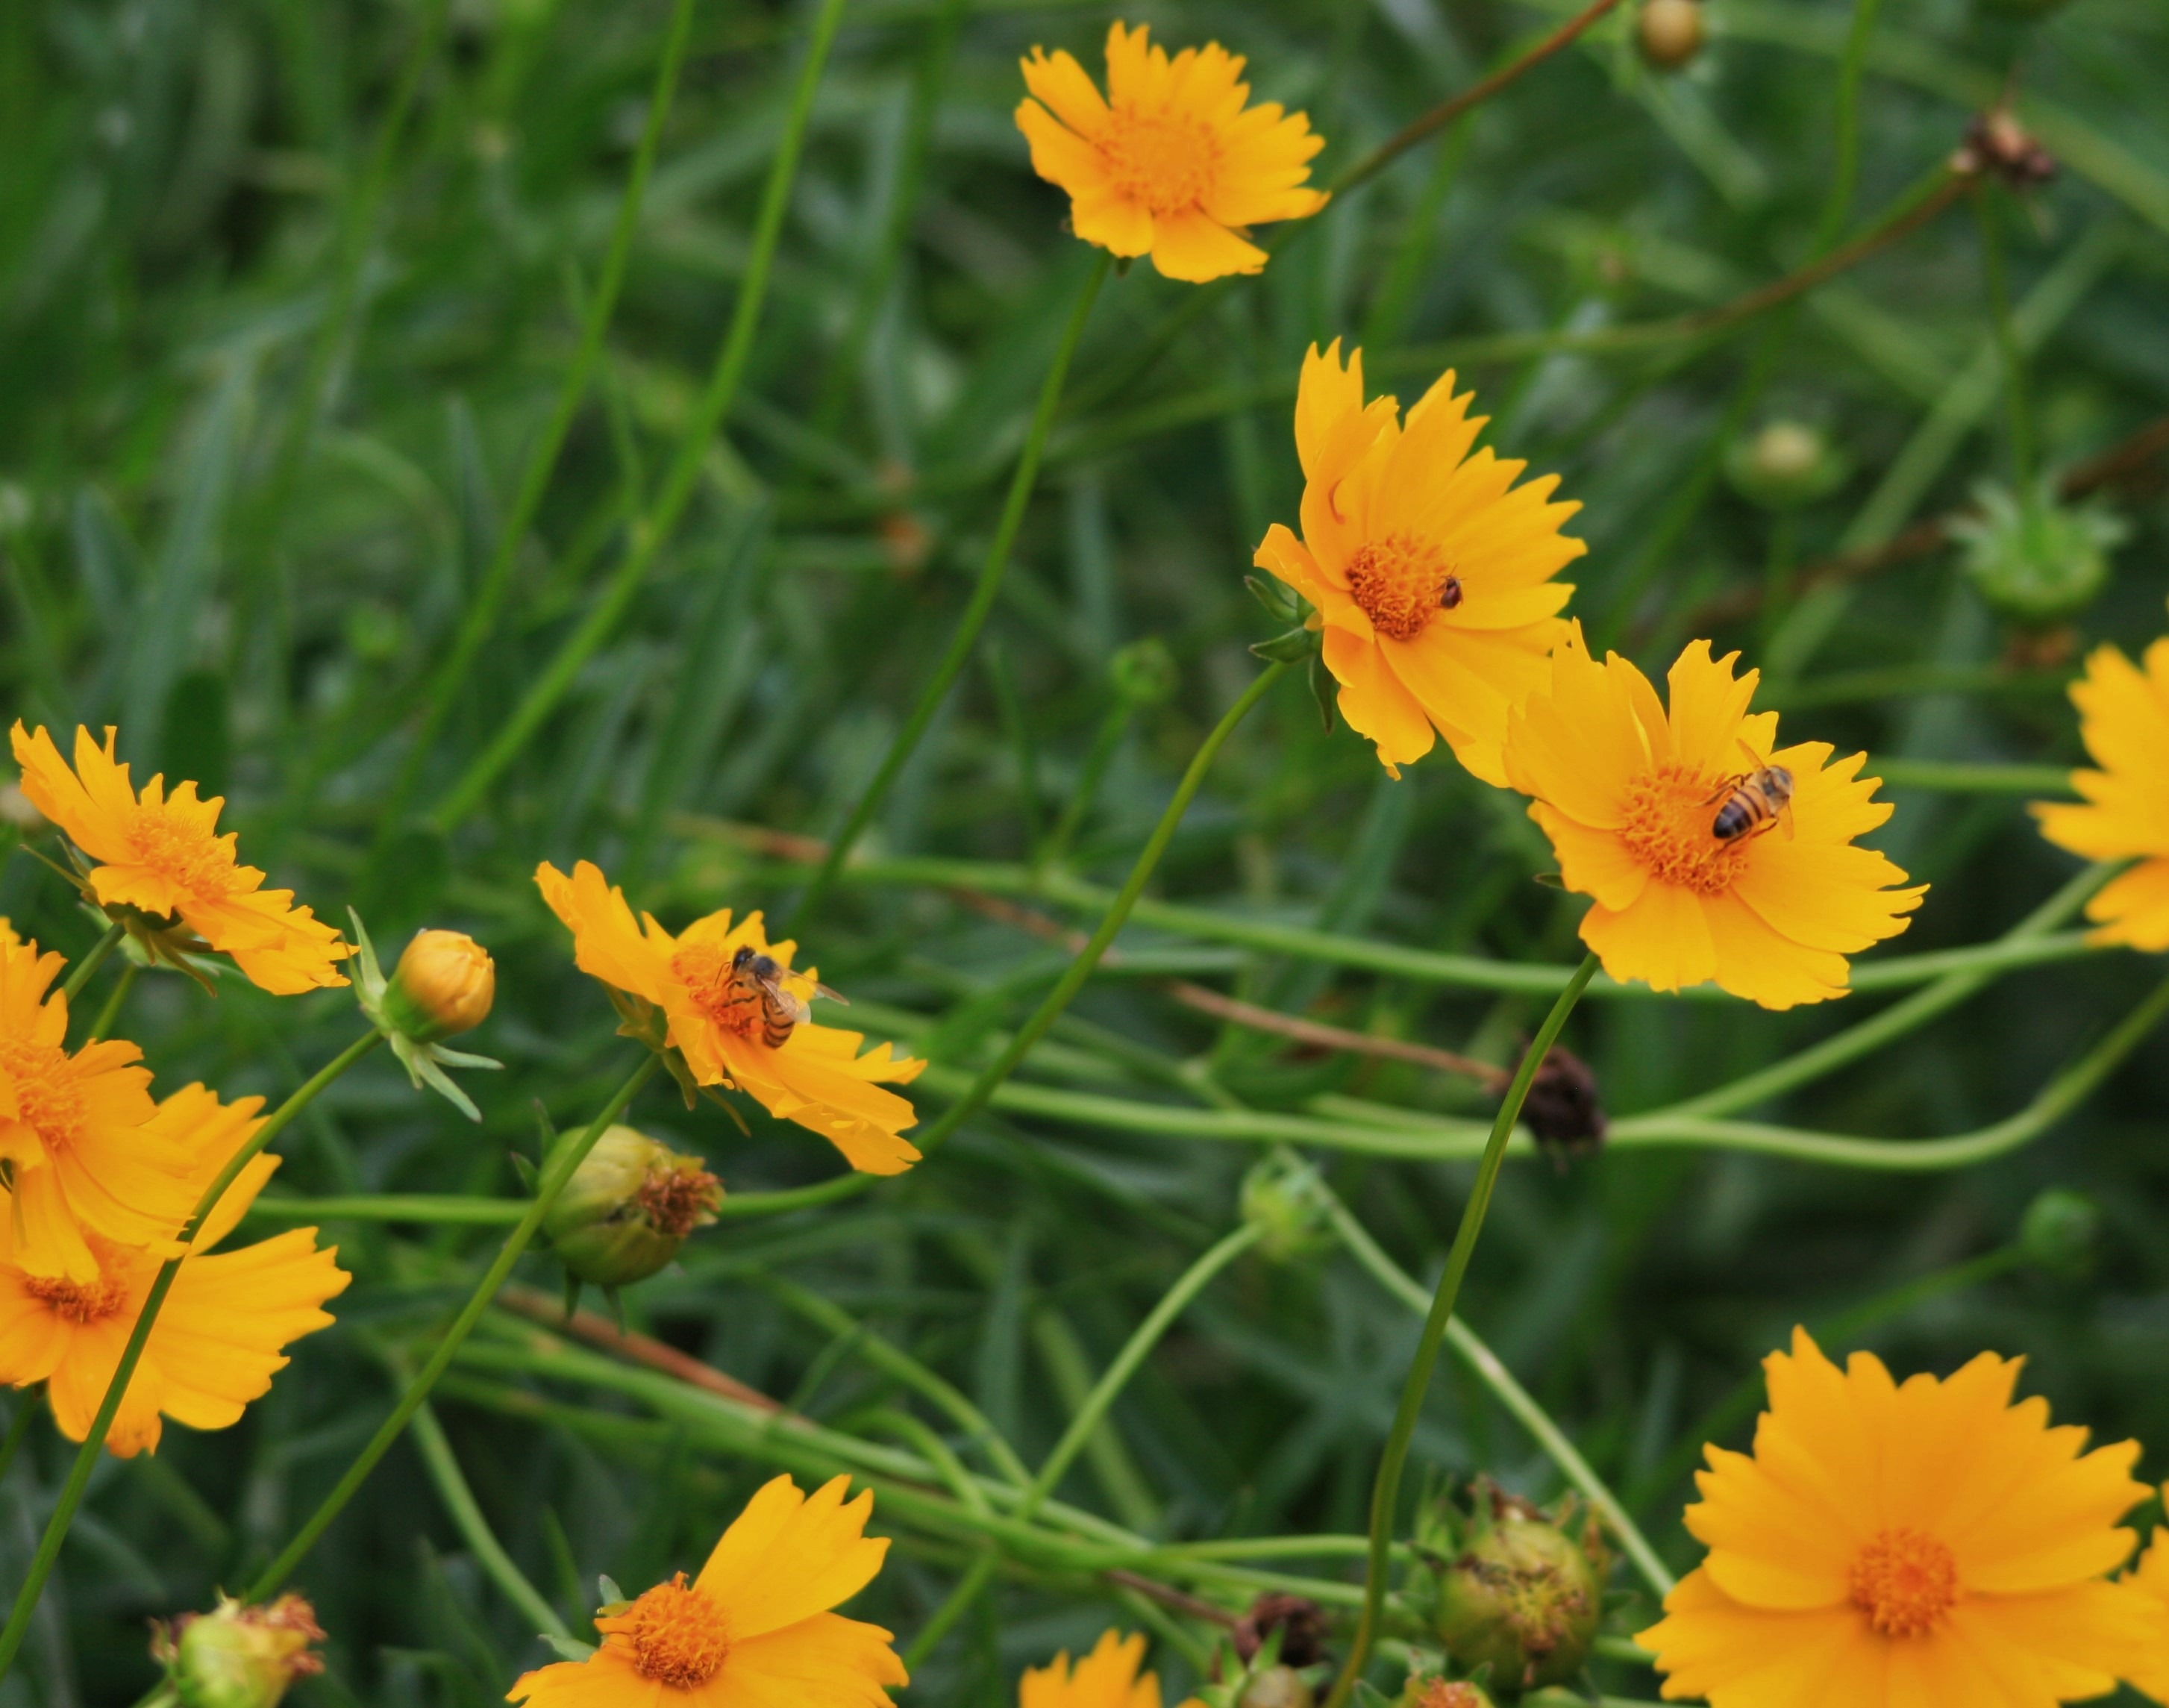
plant, meadow, prairie, flower, pollen, green, herb, botany, yellow, garden, flora, wildflower, flowers, daisies, insects, nectar, bees, macro photography, flowering plant, daisy family, calendula, sulfur cosmos, annual plant, land plant, garden cosmos, flatweed, blanket flowers